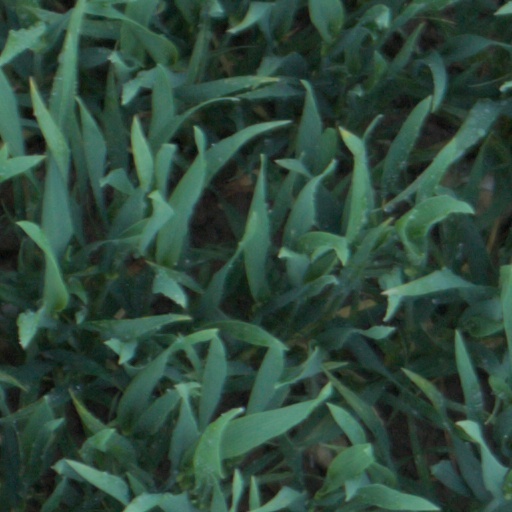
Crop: wheat